Amanda Varela

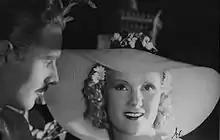

Amanda Varela was an Argentine actress who primarily worked during the , performing on stage and in films of Argentina and the US. She made 9 films in Argentina and 2 in the US and appeared on stage in numerous productions in both countries. Varela is usually credited with helping her sister, Mecha Ortiz, secure her first acting roles. In the 1950s, Varela retired from acting, moved to the United States, and became a matrimonial judge.